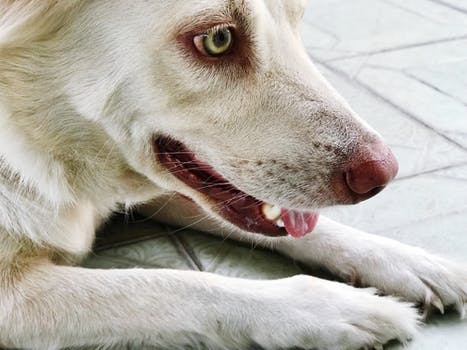
Label: No Watermark